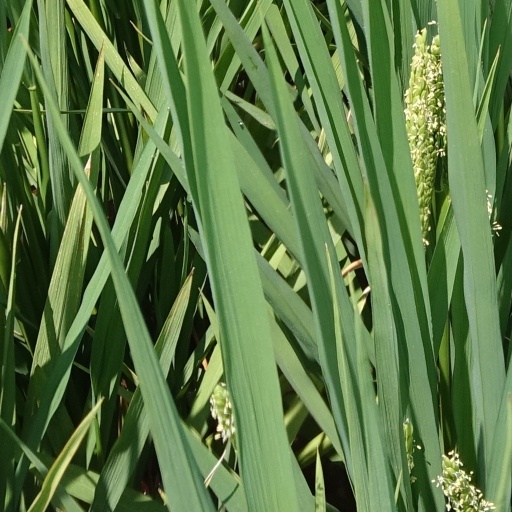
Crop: rice